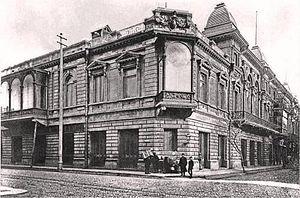
Le palais de Zeïnalabdine Taguiev, qui appartenait auparavant au milliardaire de Bakou, Zeïnalabdine Taguiev, abrite désormais le musée national d'histoire de l'Azerbaïdjan. Le bâtiment a été construit en 1893–1902 par l'ingénieur civil Józef Gosławski. Le palais était le cadeau de Taghiyev pour son épouse Sona Khanim. Le bâtiment couvre un quartier entier dans la partie centrale de la ville et possède une ancienne structure de planification. La façade principale symétrique a été construite dans les formes de la Renaissance italienne. Lors de la construction du palais, Goslawski a utilisé l'ordre classique, mais certains éléments de la composition et des intérieurs des salles ont été inspirés par les traditions architecturales azerbaïdjanaises. Différents styles architecturaux ont été utilisés lors de la construction du palais.